Rolfs Hall

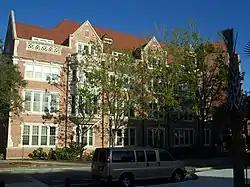

Rolfs Hall (also known as the Horticulture Sciences Building) is an historic building on the campus of the University of Florida in Gainesville, Florida, United States. It is located in the northeastern section of the campus. It was designed in the Collegiate Gothic style by William Augustus Edwards and completed by Rudolph Weaver, who succeeded him as architect for the Florida Board of Control.